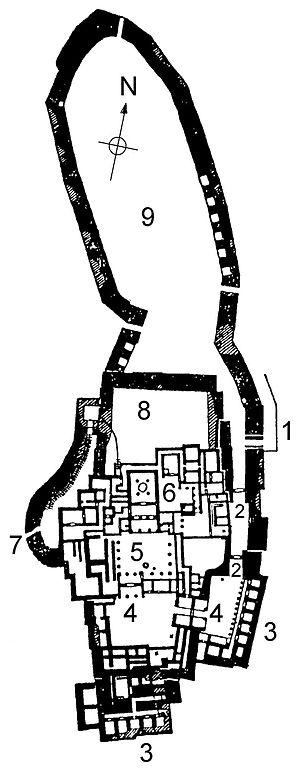
Le mot mégaron désigne la pièce principale des riches habitations de l'âge du bronze, en Grèce et en Anatolie, et par extension le nom de ce type de maison. Elle dispose d'un foyer central entouré de deux ou quatre colonnes. Chez Homère, le terme « mégaron » ne désigne qu'une grande salle sans plus de précision, mais en archéologie, l'usage limite aujourd'hui sa signification à une certaine forme architecturale que l'on trouve dans toutes les habitations et palais mycéniens.